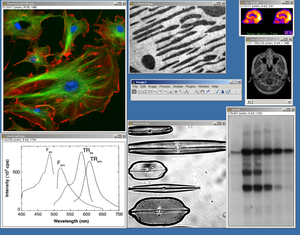
ImageJ est un logiciel multiplate-forme, libre et open source de traitement et d'analyse d'images développé par les National Institutes of Health, en 1987. Il est écrit en Java et permet l'ajout de nouvelles fonctionnalités via des plugins et macros.